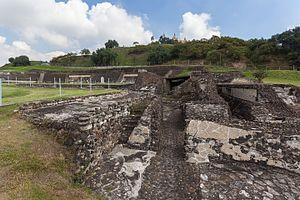
La Grande Pyramide de Cholula, aussi connue sous le nom de Tlachihualtepetl, « montagne artificielle » en Nahuatl, est un immense complexe situé à San Pedro Cholula, une municipalité de l’agglomération de Cholula, dans l'État de Puebla, au Mexique.